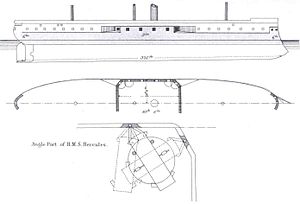
HMS Hercules (1868) / Konstruktion
Tegningen af Hercules viser panseret (lysegråt) langs vandlinjen og omkring kanonbatteriet. På tegningen er der kun én skorsten, men det må være en fejl. De kendte samtidige illustrationer viser alle, at der var to skorstene.
Panserskibet HMS Hercules var efterfølgeren til HMS Bellerophon, i forbedret udgave. Royal Navys chefkonstruktør E.J. Reed var nødt til at tage i betragtning, at der var fremkommet nye og kraftigere kanoner, så derfor fik Hercules både de hidtil kraftigste kanoner på et krigsskib, og et panser, der ligedes var gjort kraftigere. Hercules var det fjerde af foreløbigt fem skibe i Royal Navy med dette navn, og var opkaldt efter den græske gudesøn Herakles.